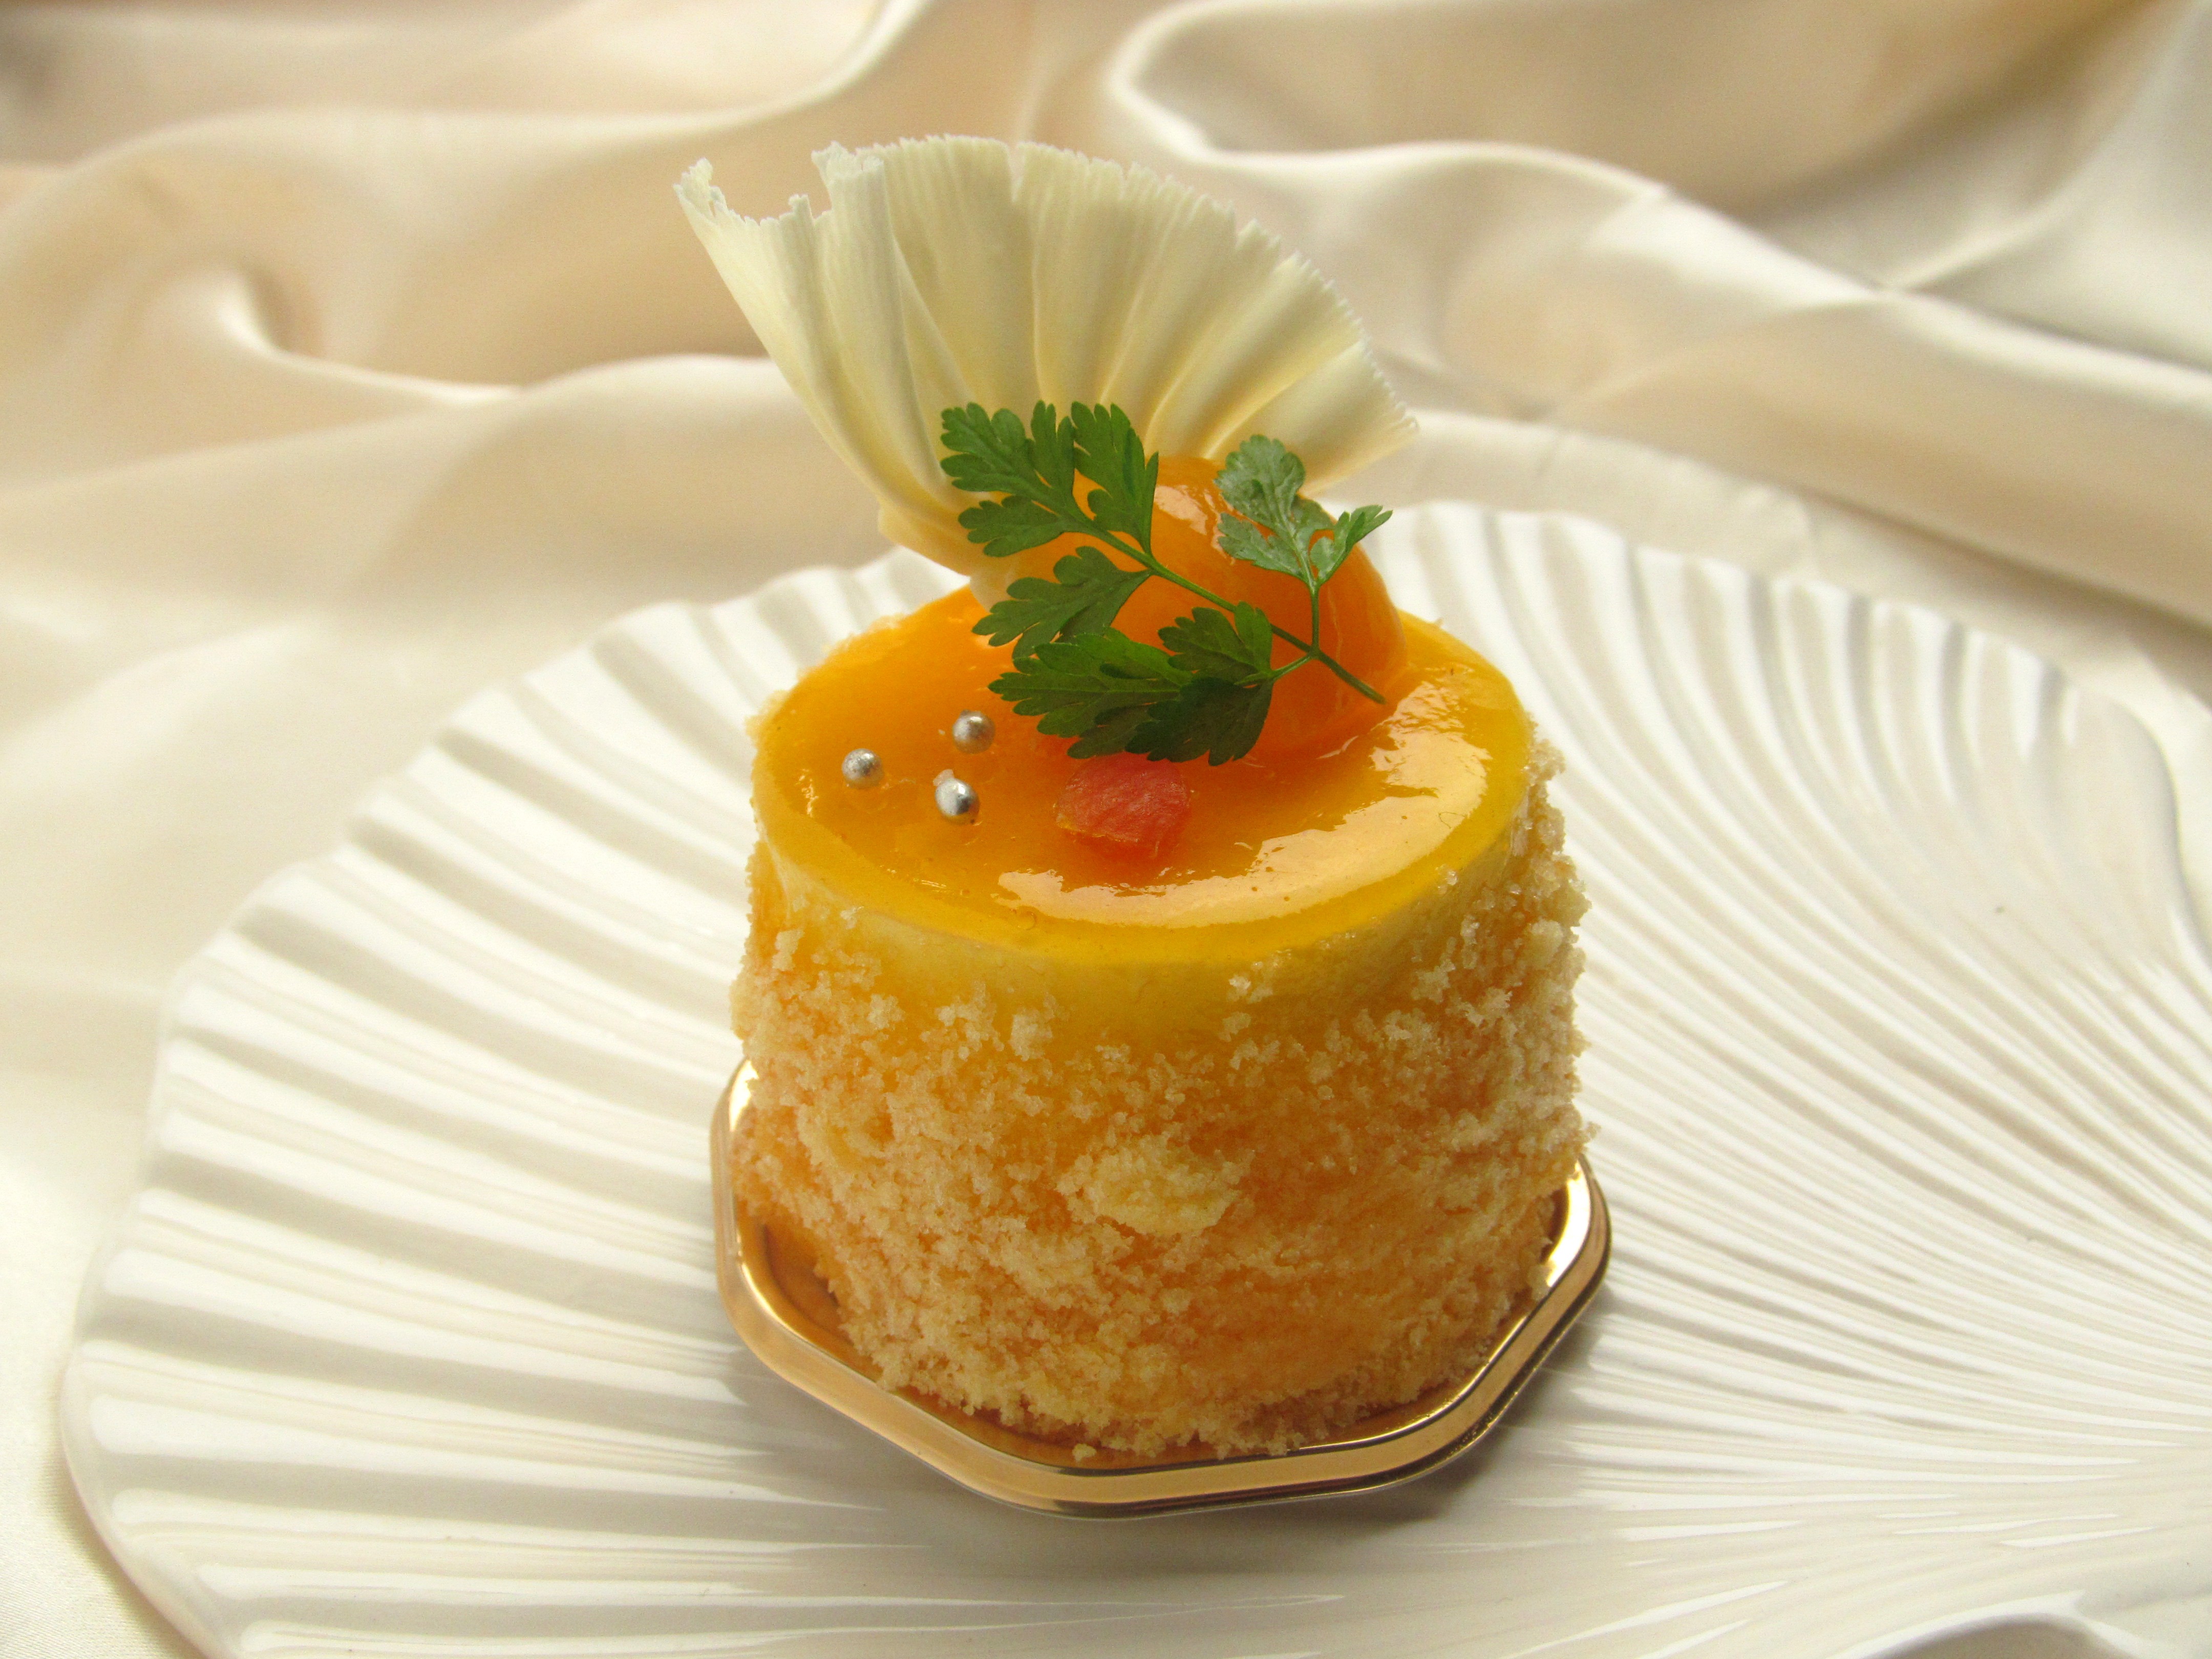
fruit, sweet, dish, meal, food, produce, breakfast, dessert, cuisine, cake, asian food, passion, venus, cream cheese, pudding, flowering plant, land plant